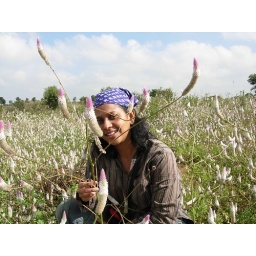
in flower field